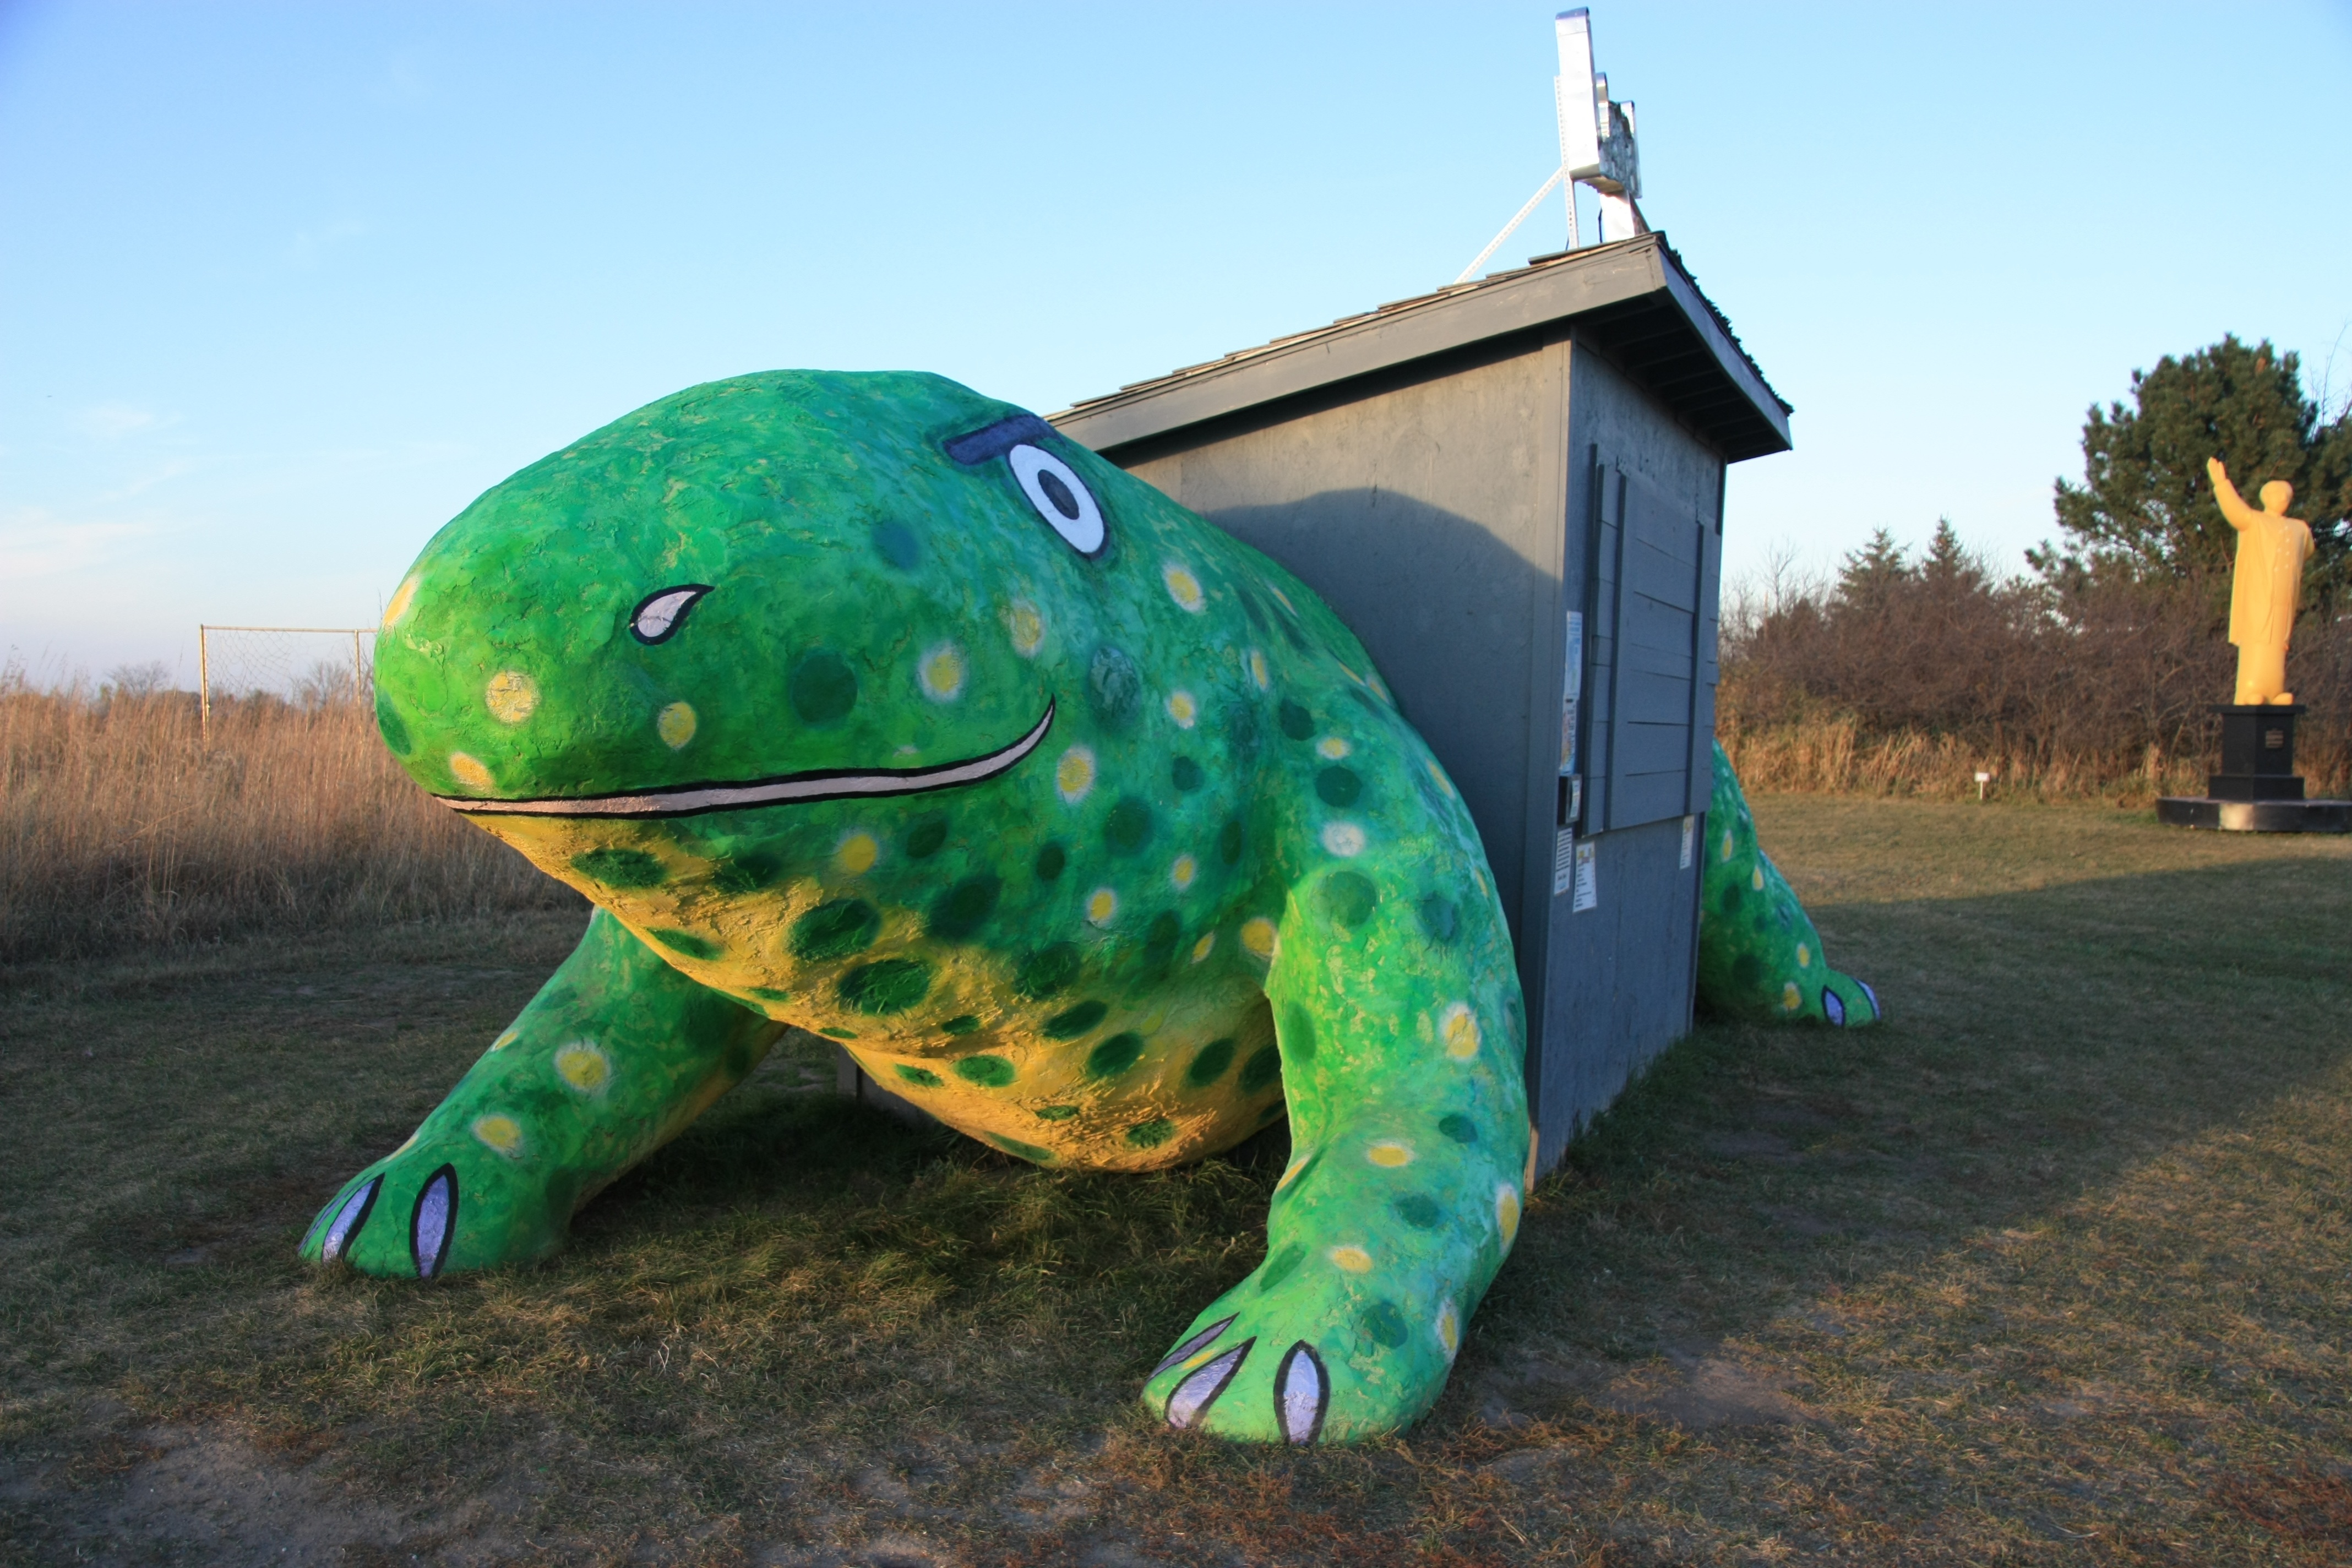
nature, animal, wildlife, wild, green, frog, toad, amphibian, toy, art, fun, design, funny, mascot, inflatable